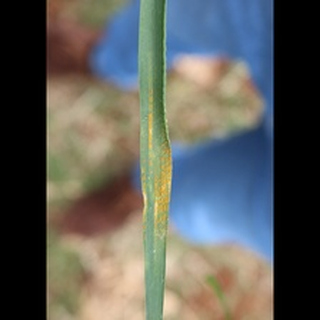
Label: wheat_brown_rust